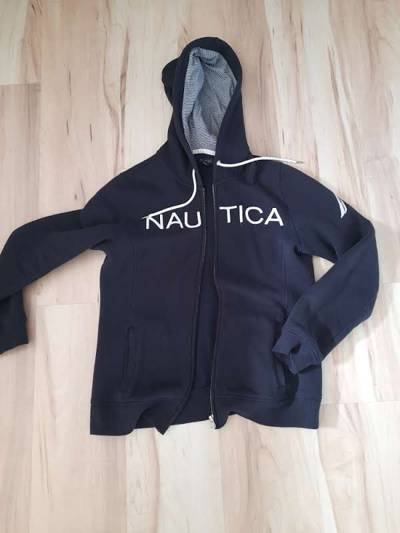
Waste category: clothes